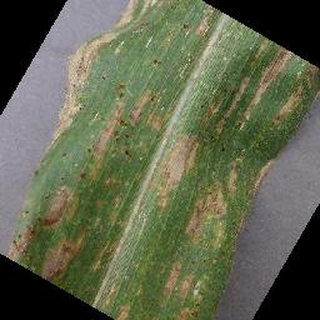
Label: corn_cercospora_leaf_spot